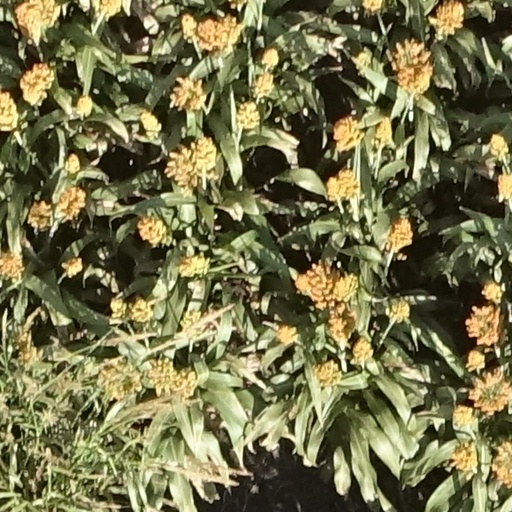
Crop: sorghum